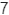
Number: 7